Nijmegen railway bridge

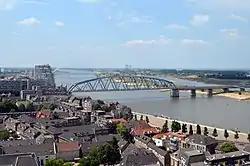
The railway bridge and attached 'Snelbinder' cycle bridge.

The Nijmegen railway bridge is a truss bridge spanning the River Waal in the Netherlands, connecting the city of Nijmegen to the town of Lent.